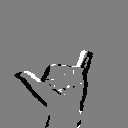
ASL letter: y